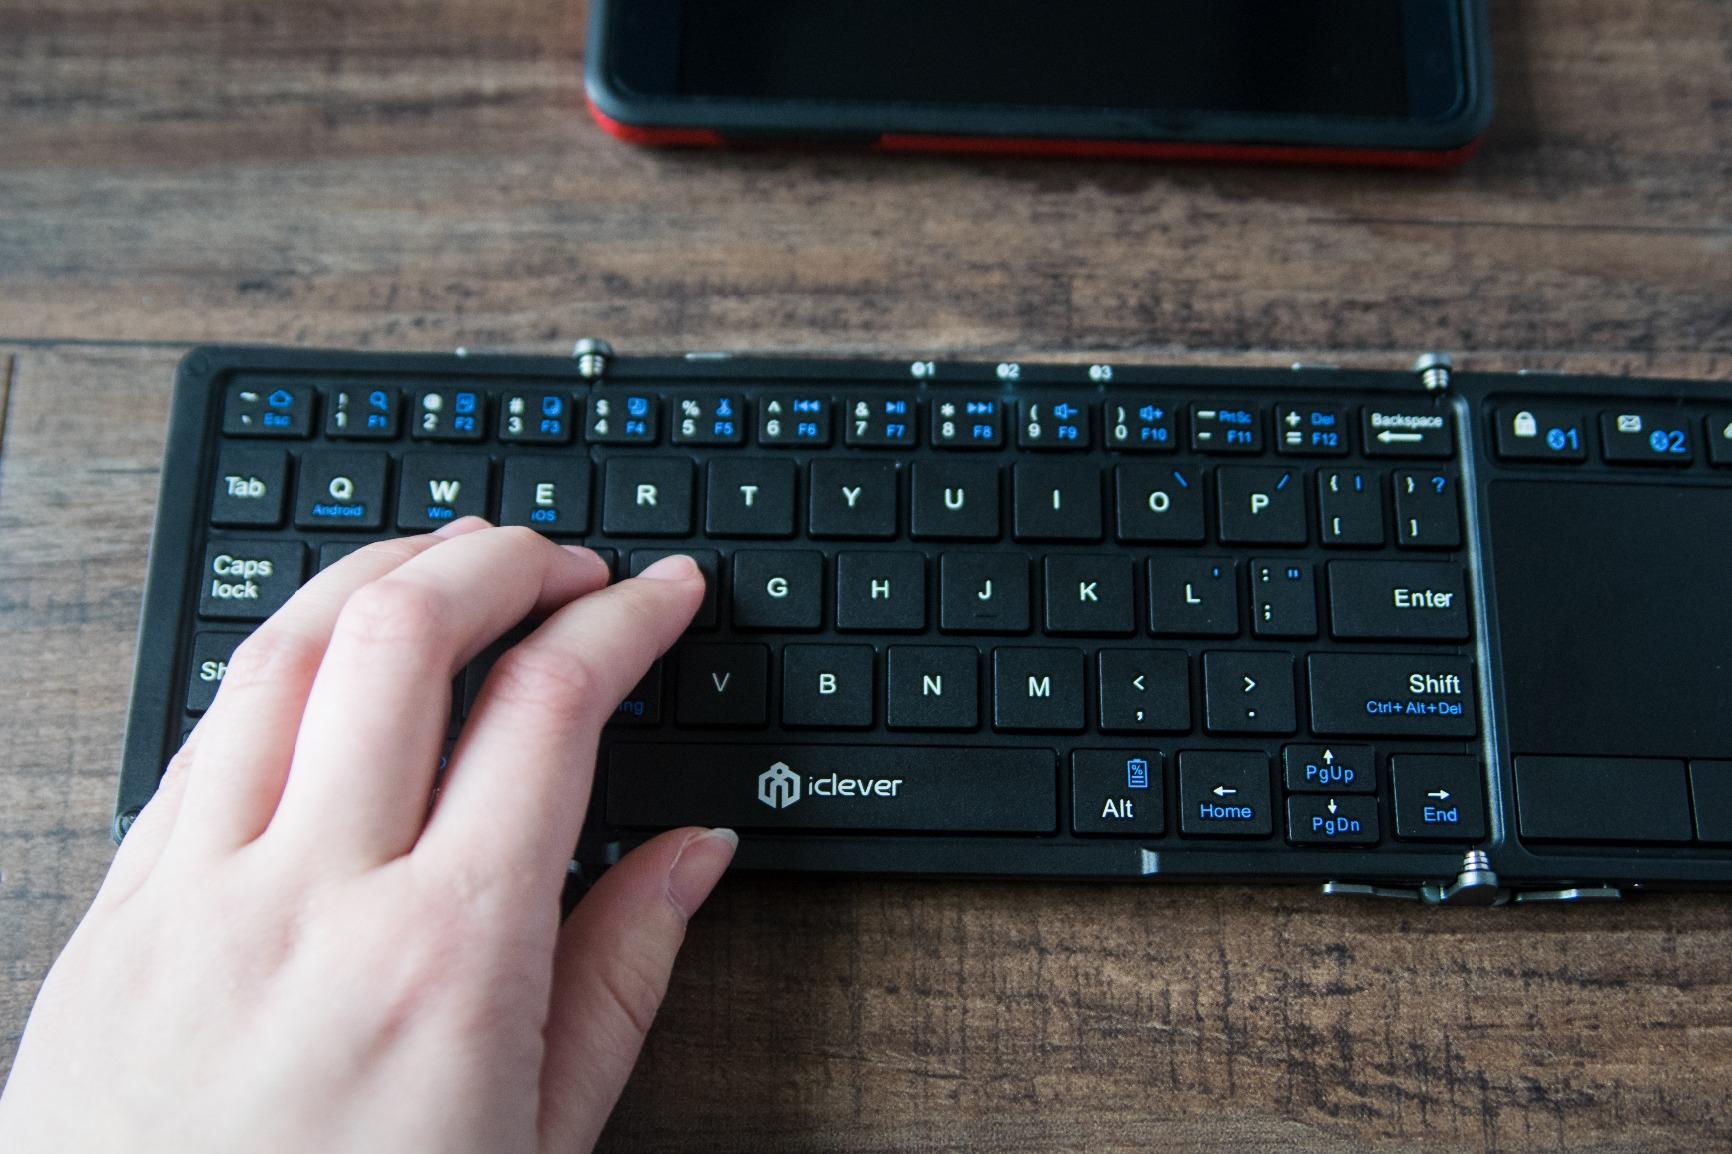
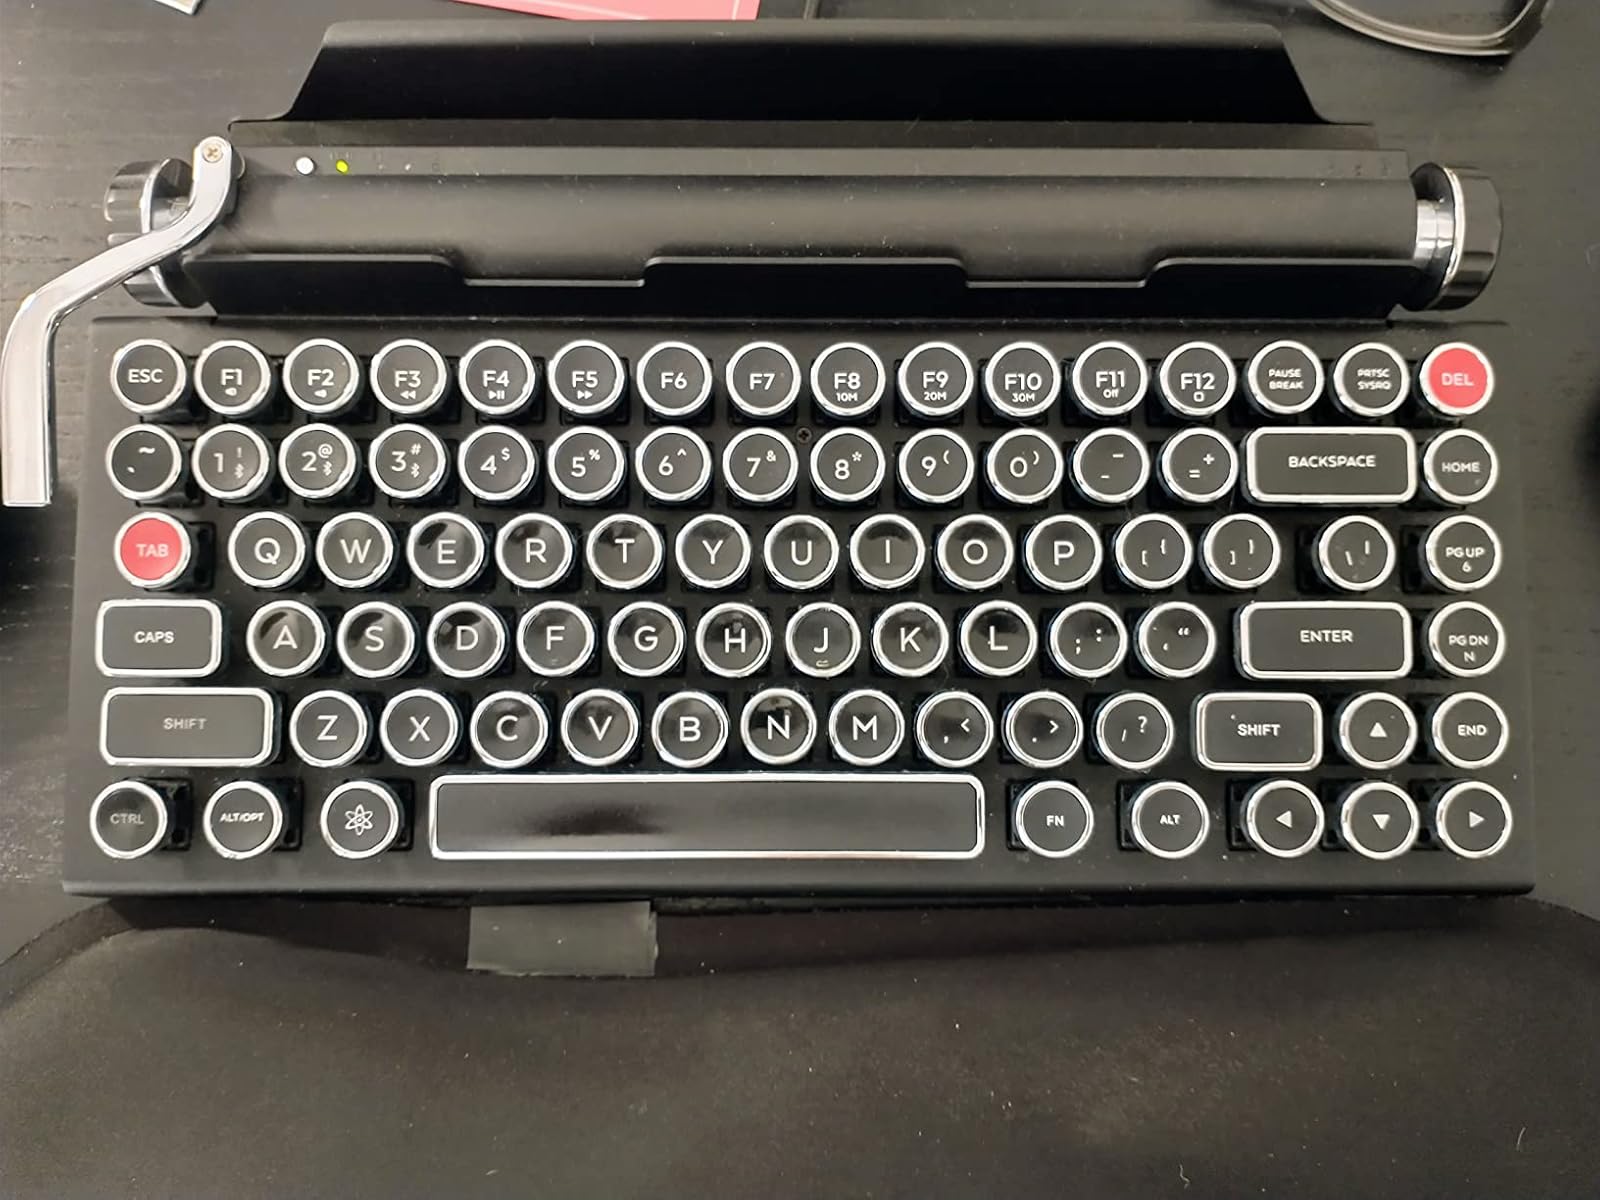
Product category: keyboard
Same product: no